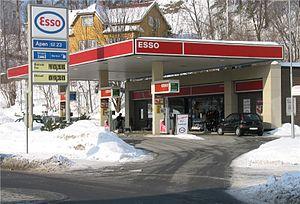
Esso est une marque associée à la compagnie pétrolière américaine ExxonMobil.